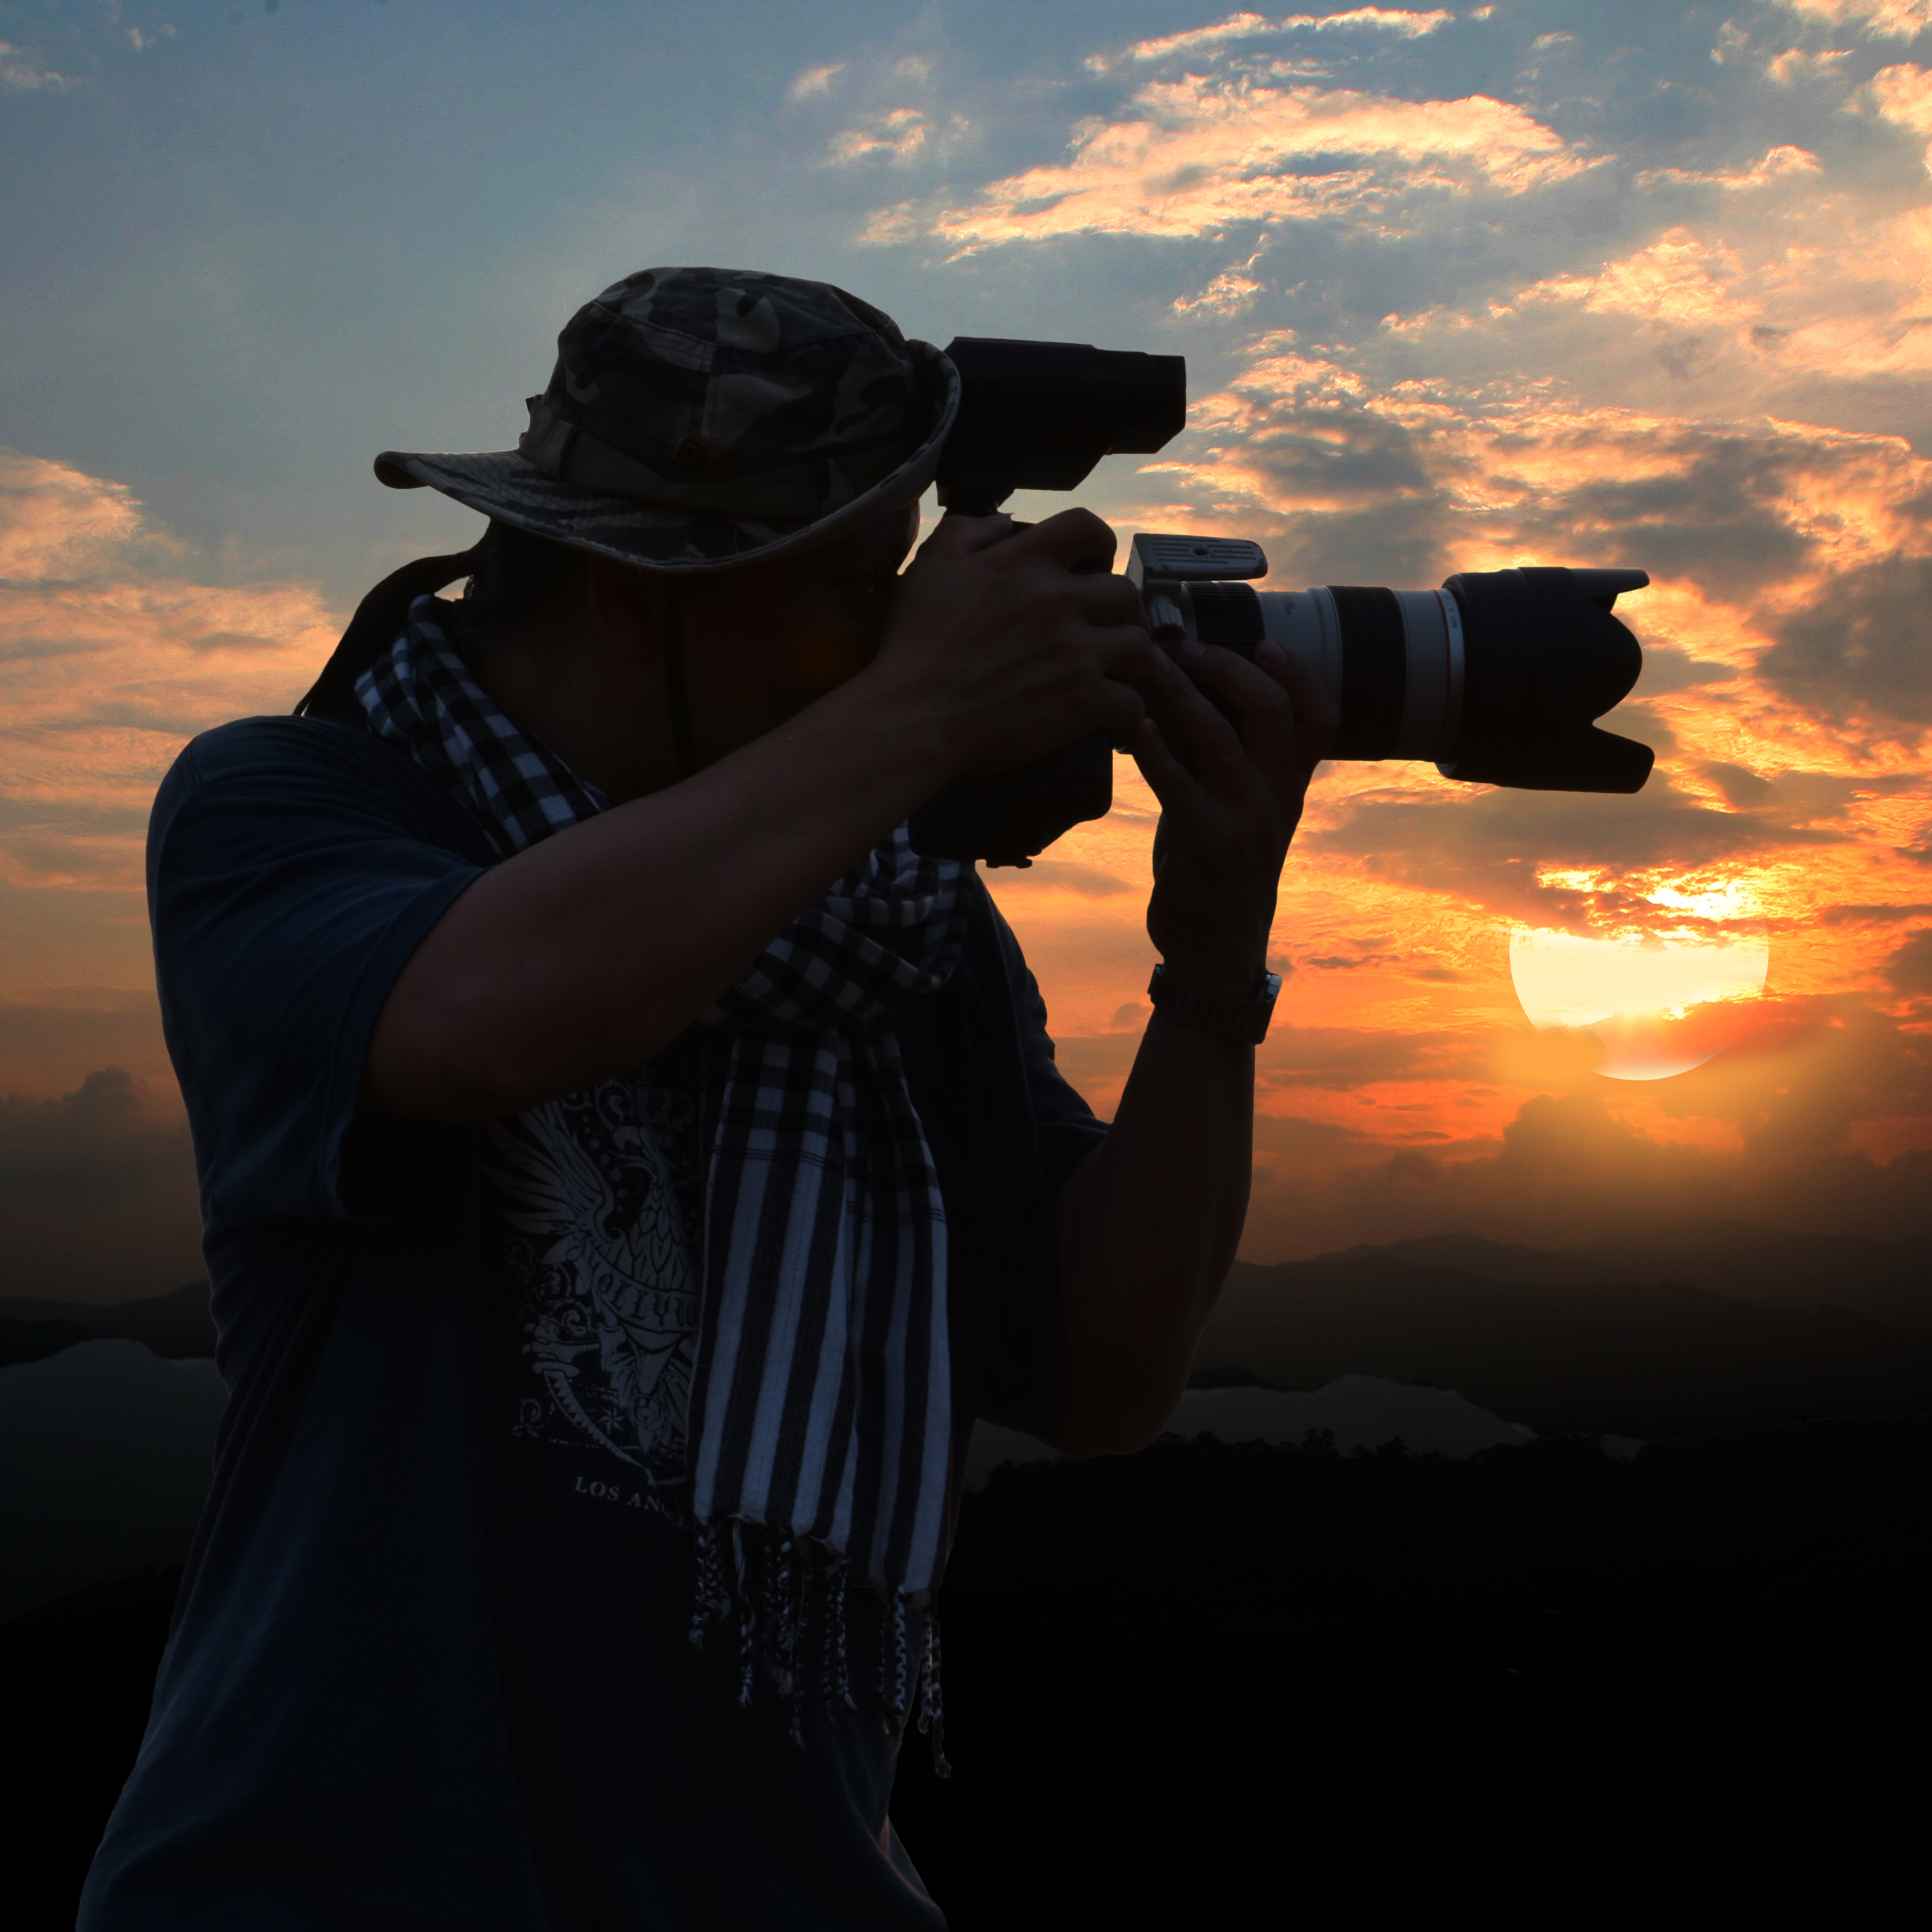
sun, photograph, sky, camera operator, backlighting, photography, silhouette, cloud, videographer, binoculars, sunset, stock photography, photographer, cameras optics, camera, evening, flash photography, sunrise